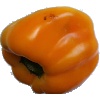
Label: Pepper Yellow 1